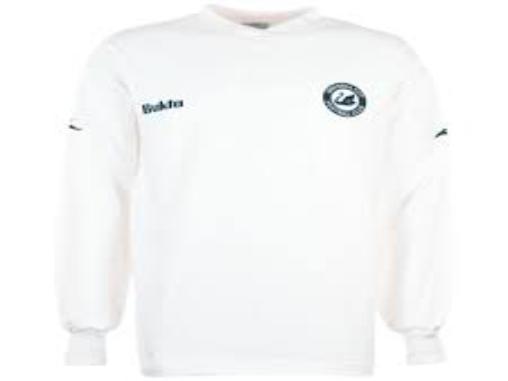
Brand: bukta
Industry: Clothes